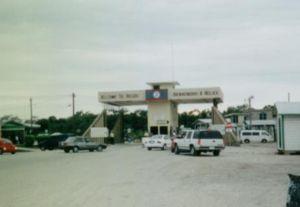
La frontière terrestre entre le Belize et le Mexique est, en Amérique centrale, une frontière internationale longue de 193 km. Son tracé actuel, presque entièrement délimité par des cours d'eau tels le Río Hondo ou le Río Azul, date de 1893.